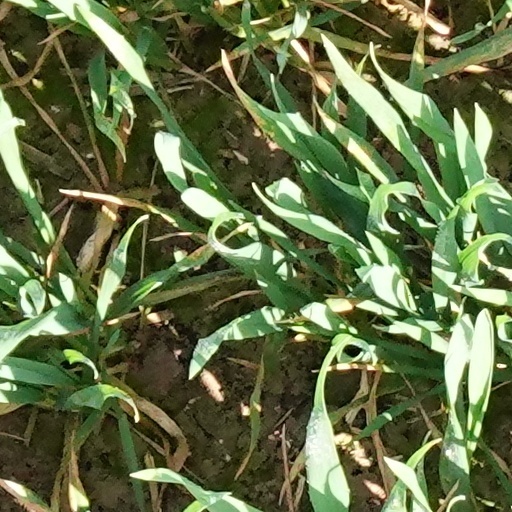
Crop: wheat